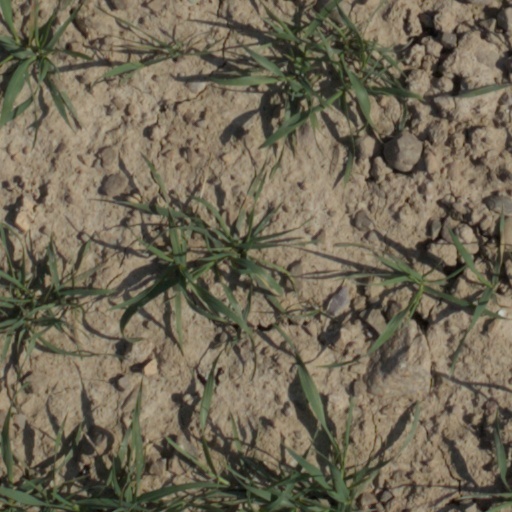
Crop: wheat